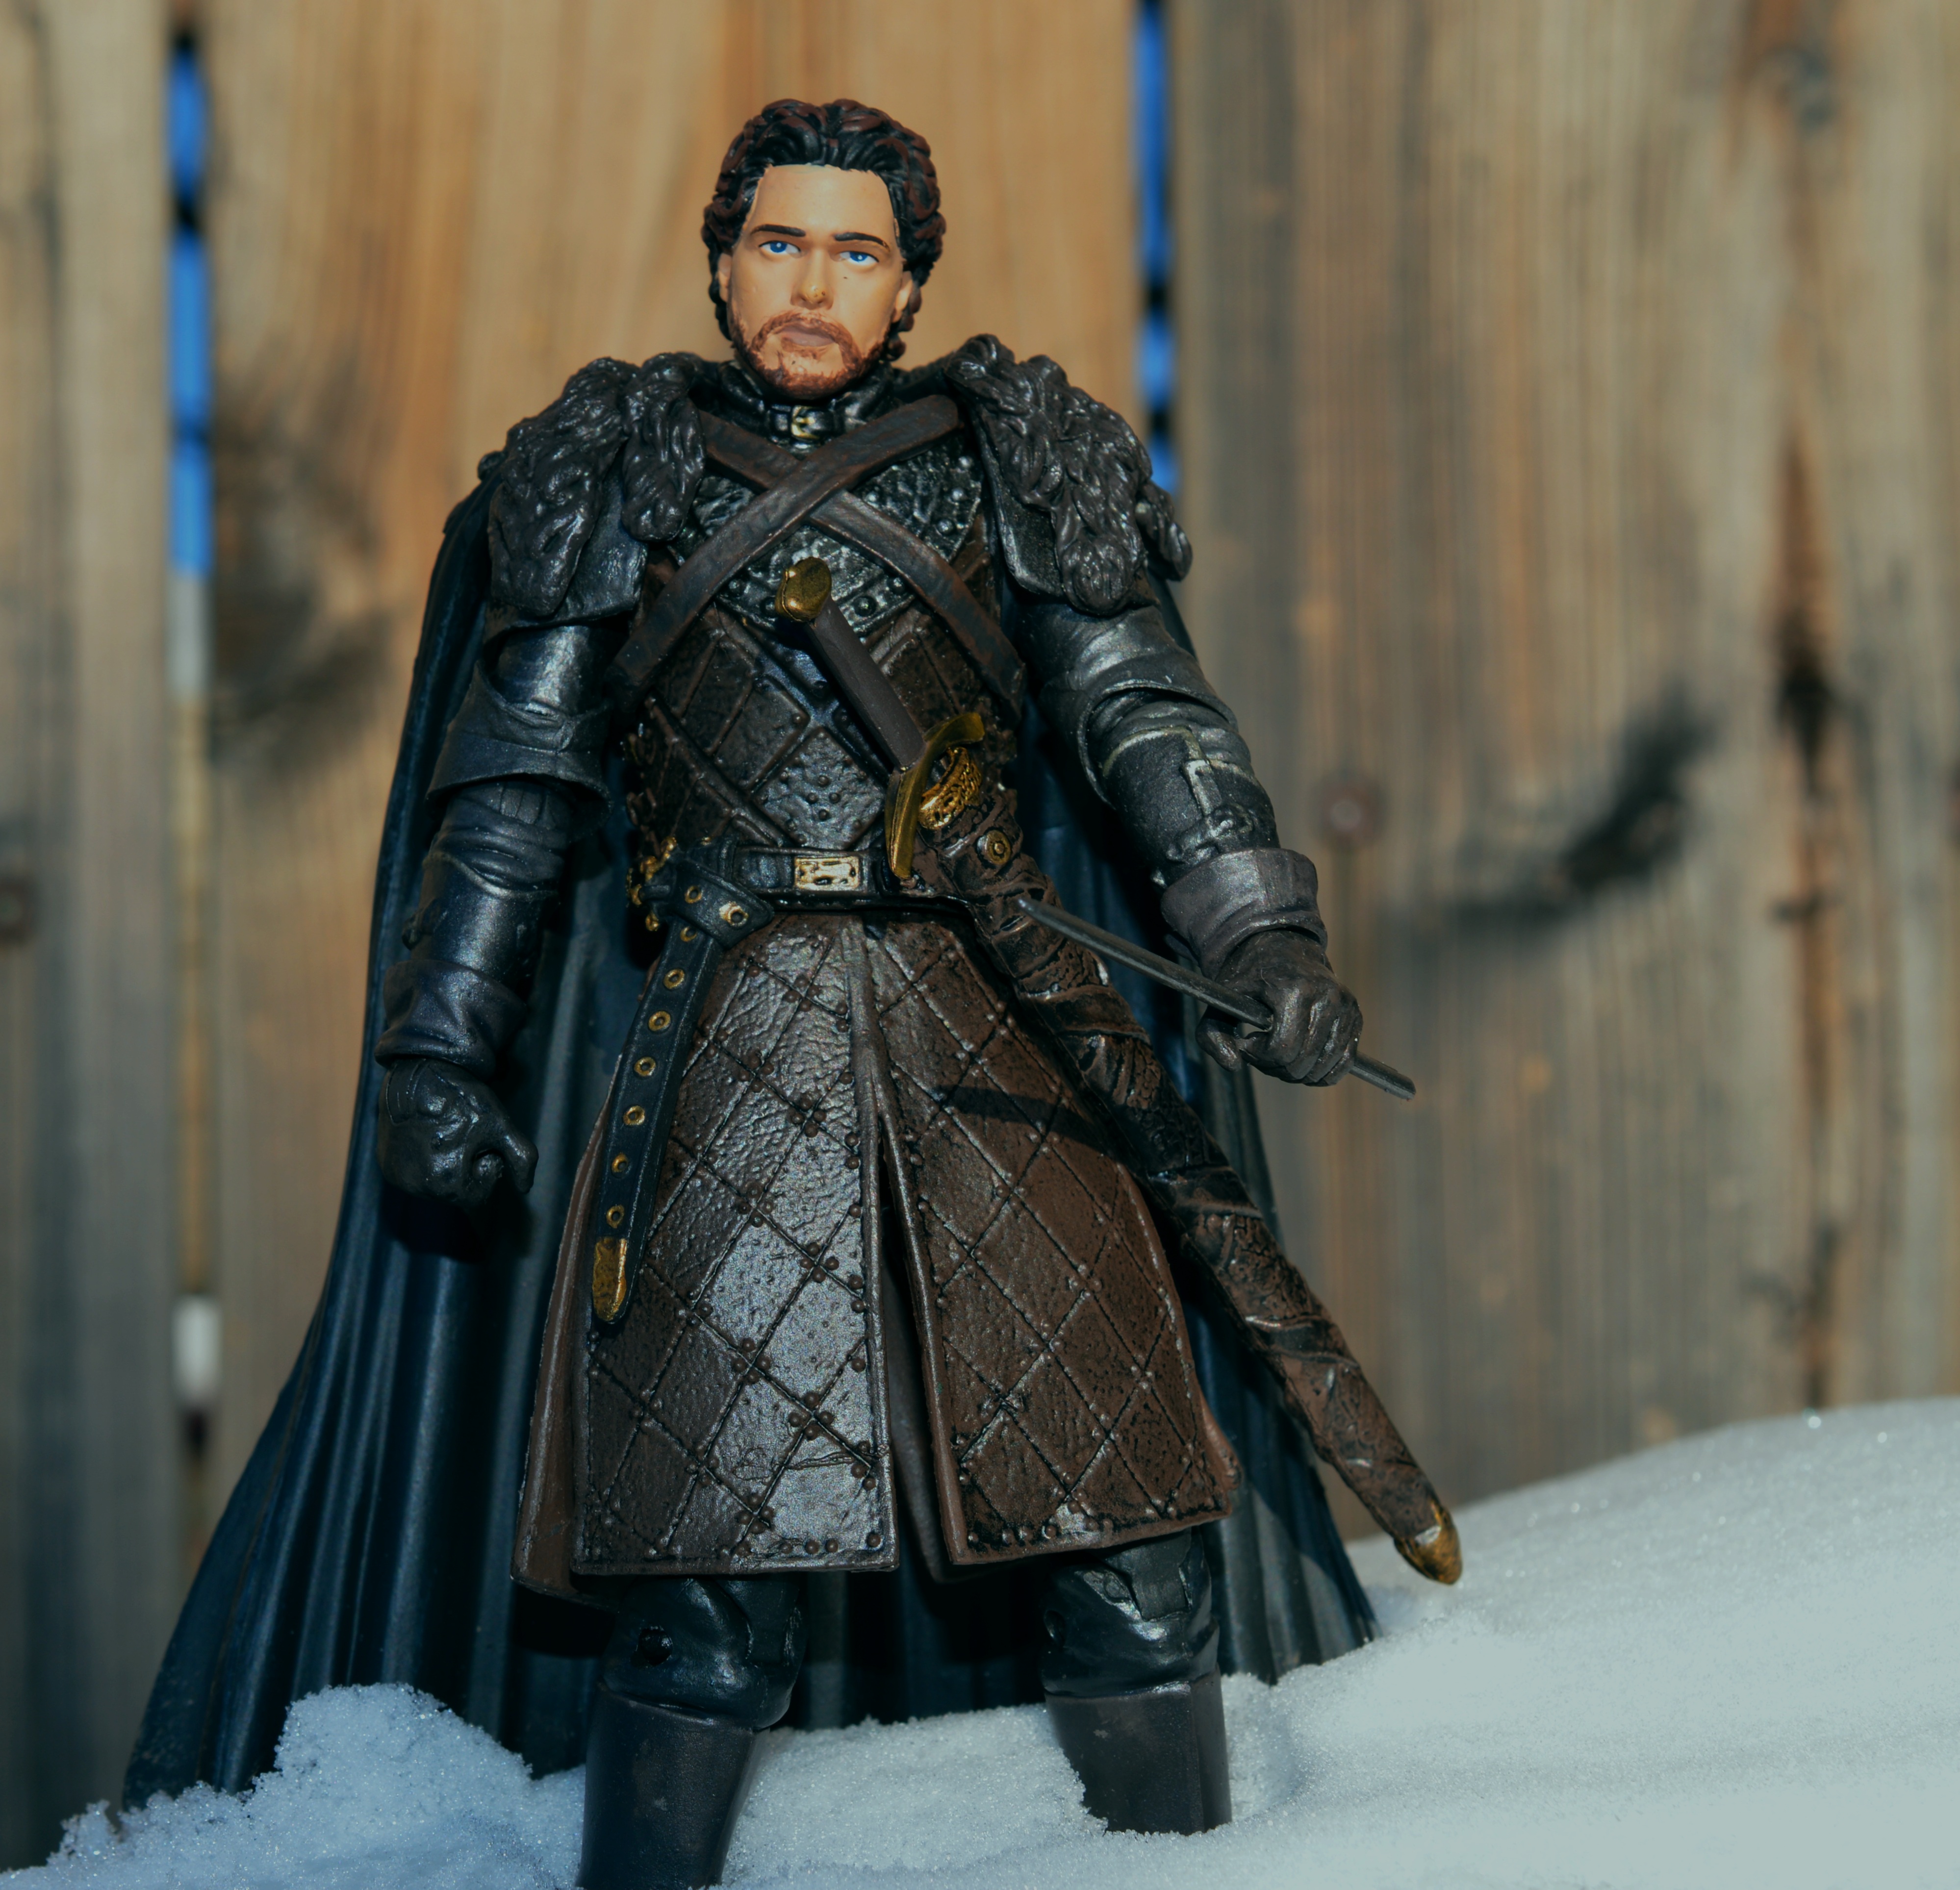
winter, leather, fashion, television, tv, clothing, toy, action figure, costume, entertainment, game of thrones, robb stark